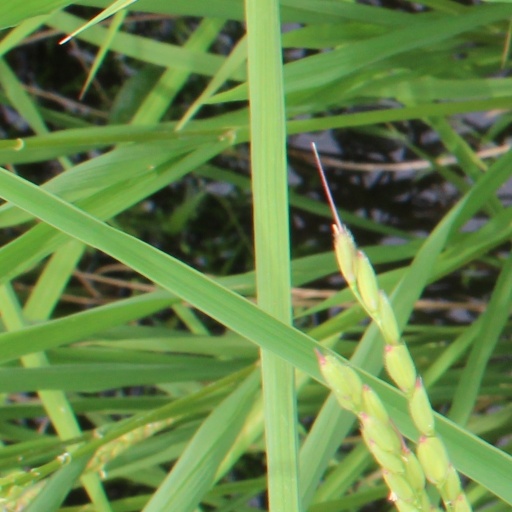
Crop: rice